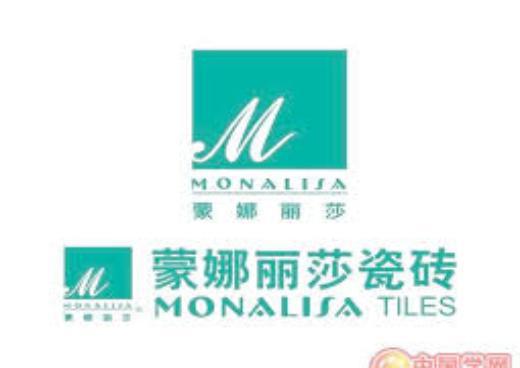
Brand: mona lisa-2
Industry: Necessities